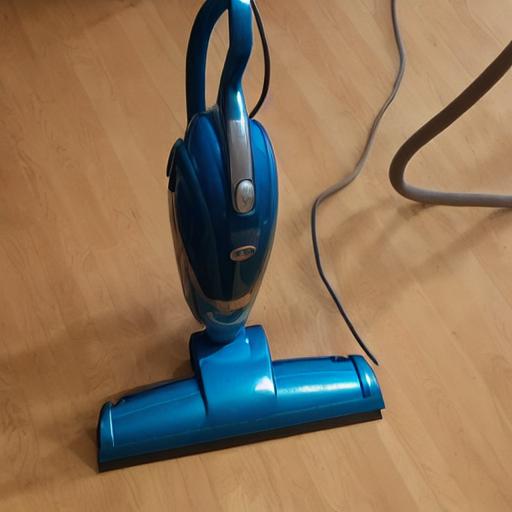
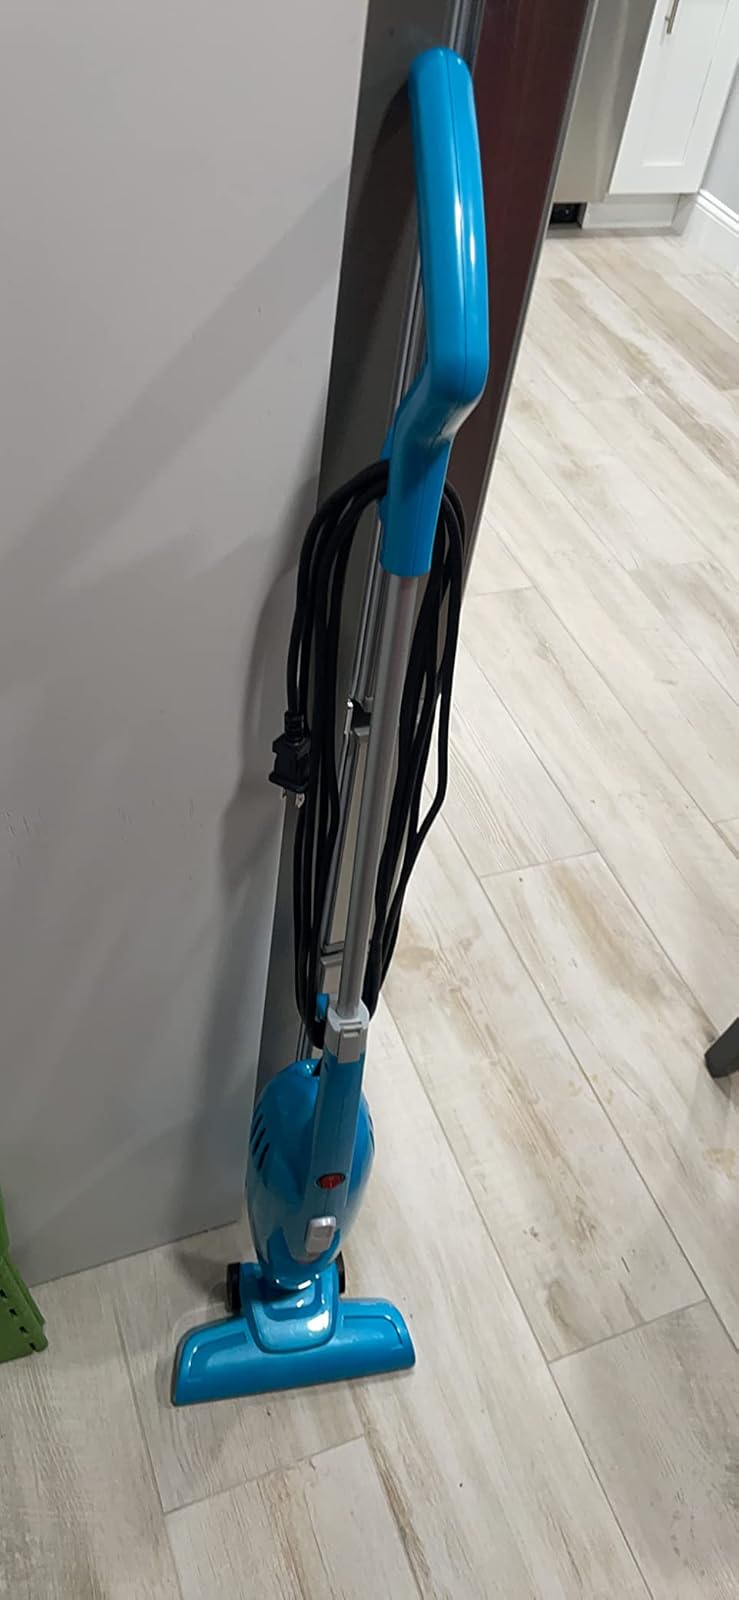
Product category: items_vacuum
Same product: no